Lake Village Confederate Monument

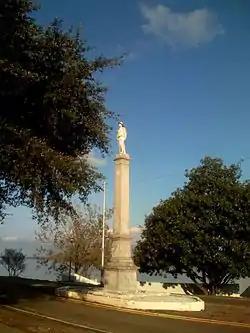

The Lake Village Confederate Monument is located on the median of Lakeshore Drive, between Main and Jackson Streets in Lake Village, Arkansas. The marble monument depicts a Confederate Army soldier standing in mid stride with his left foot forward. His right hand holds the barrel of a rifle, whose butt rests on the monument base. He carries a bedroll draped over his left shoulder, and wears a Confederate cap. A cannon that served as a fountain was once part of the sculpture, but is now missing. The statue is about high and square; it rests on a marble foundation that is long, wide, and high. The monument was erected in 1910 by two chapters of the United Daughters of the Confederacy at a cost of about $3,000.